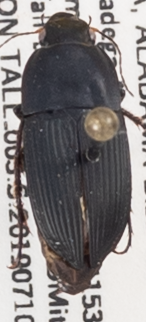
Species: Anisodactylus haplomus
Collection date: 2019-07-10
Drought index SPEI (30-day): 0.47
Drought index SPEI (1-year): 0.782
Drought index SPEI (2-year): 0.612